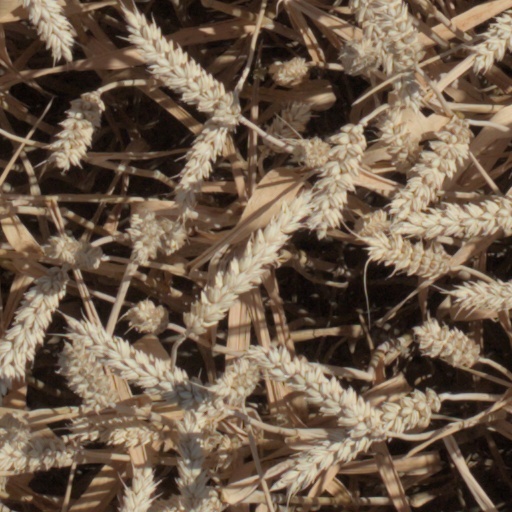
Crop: wheat